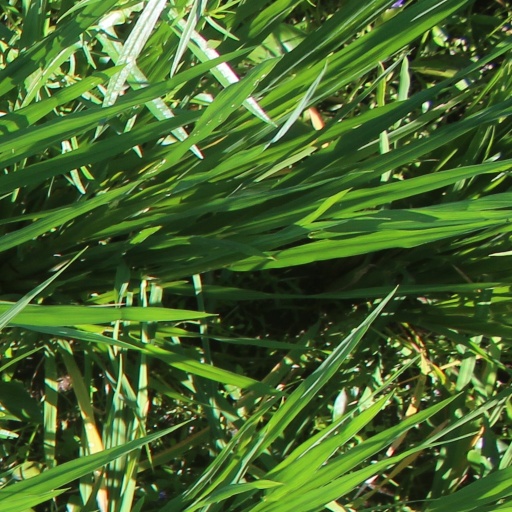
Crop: rice